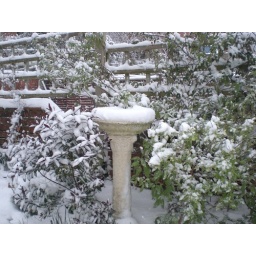
At least when it melted there was some water in the bird bath for a change.